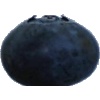
Label: blueberry